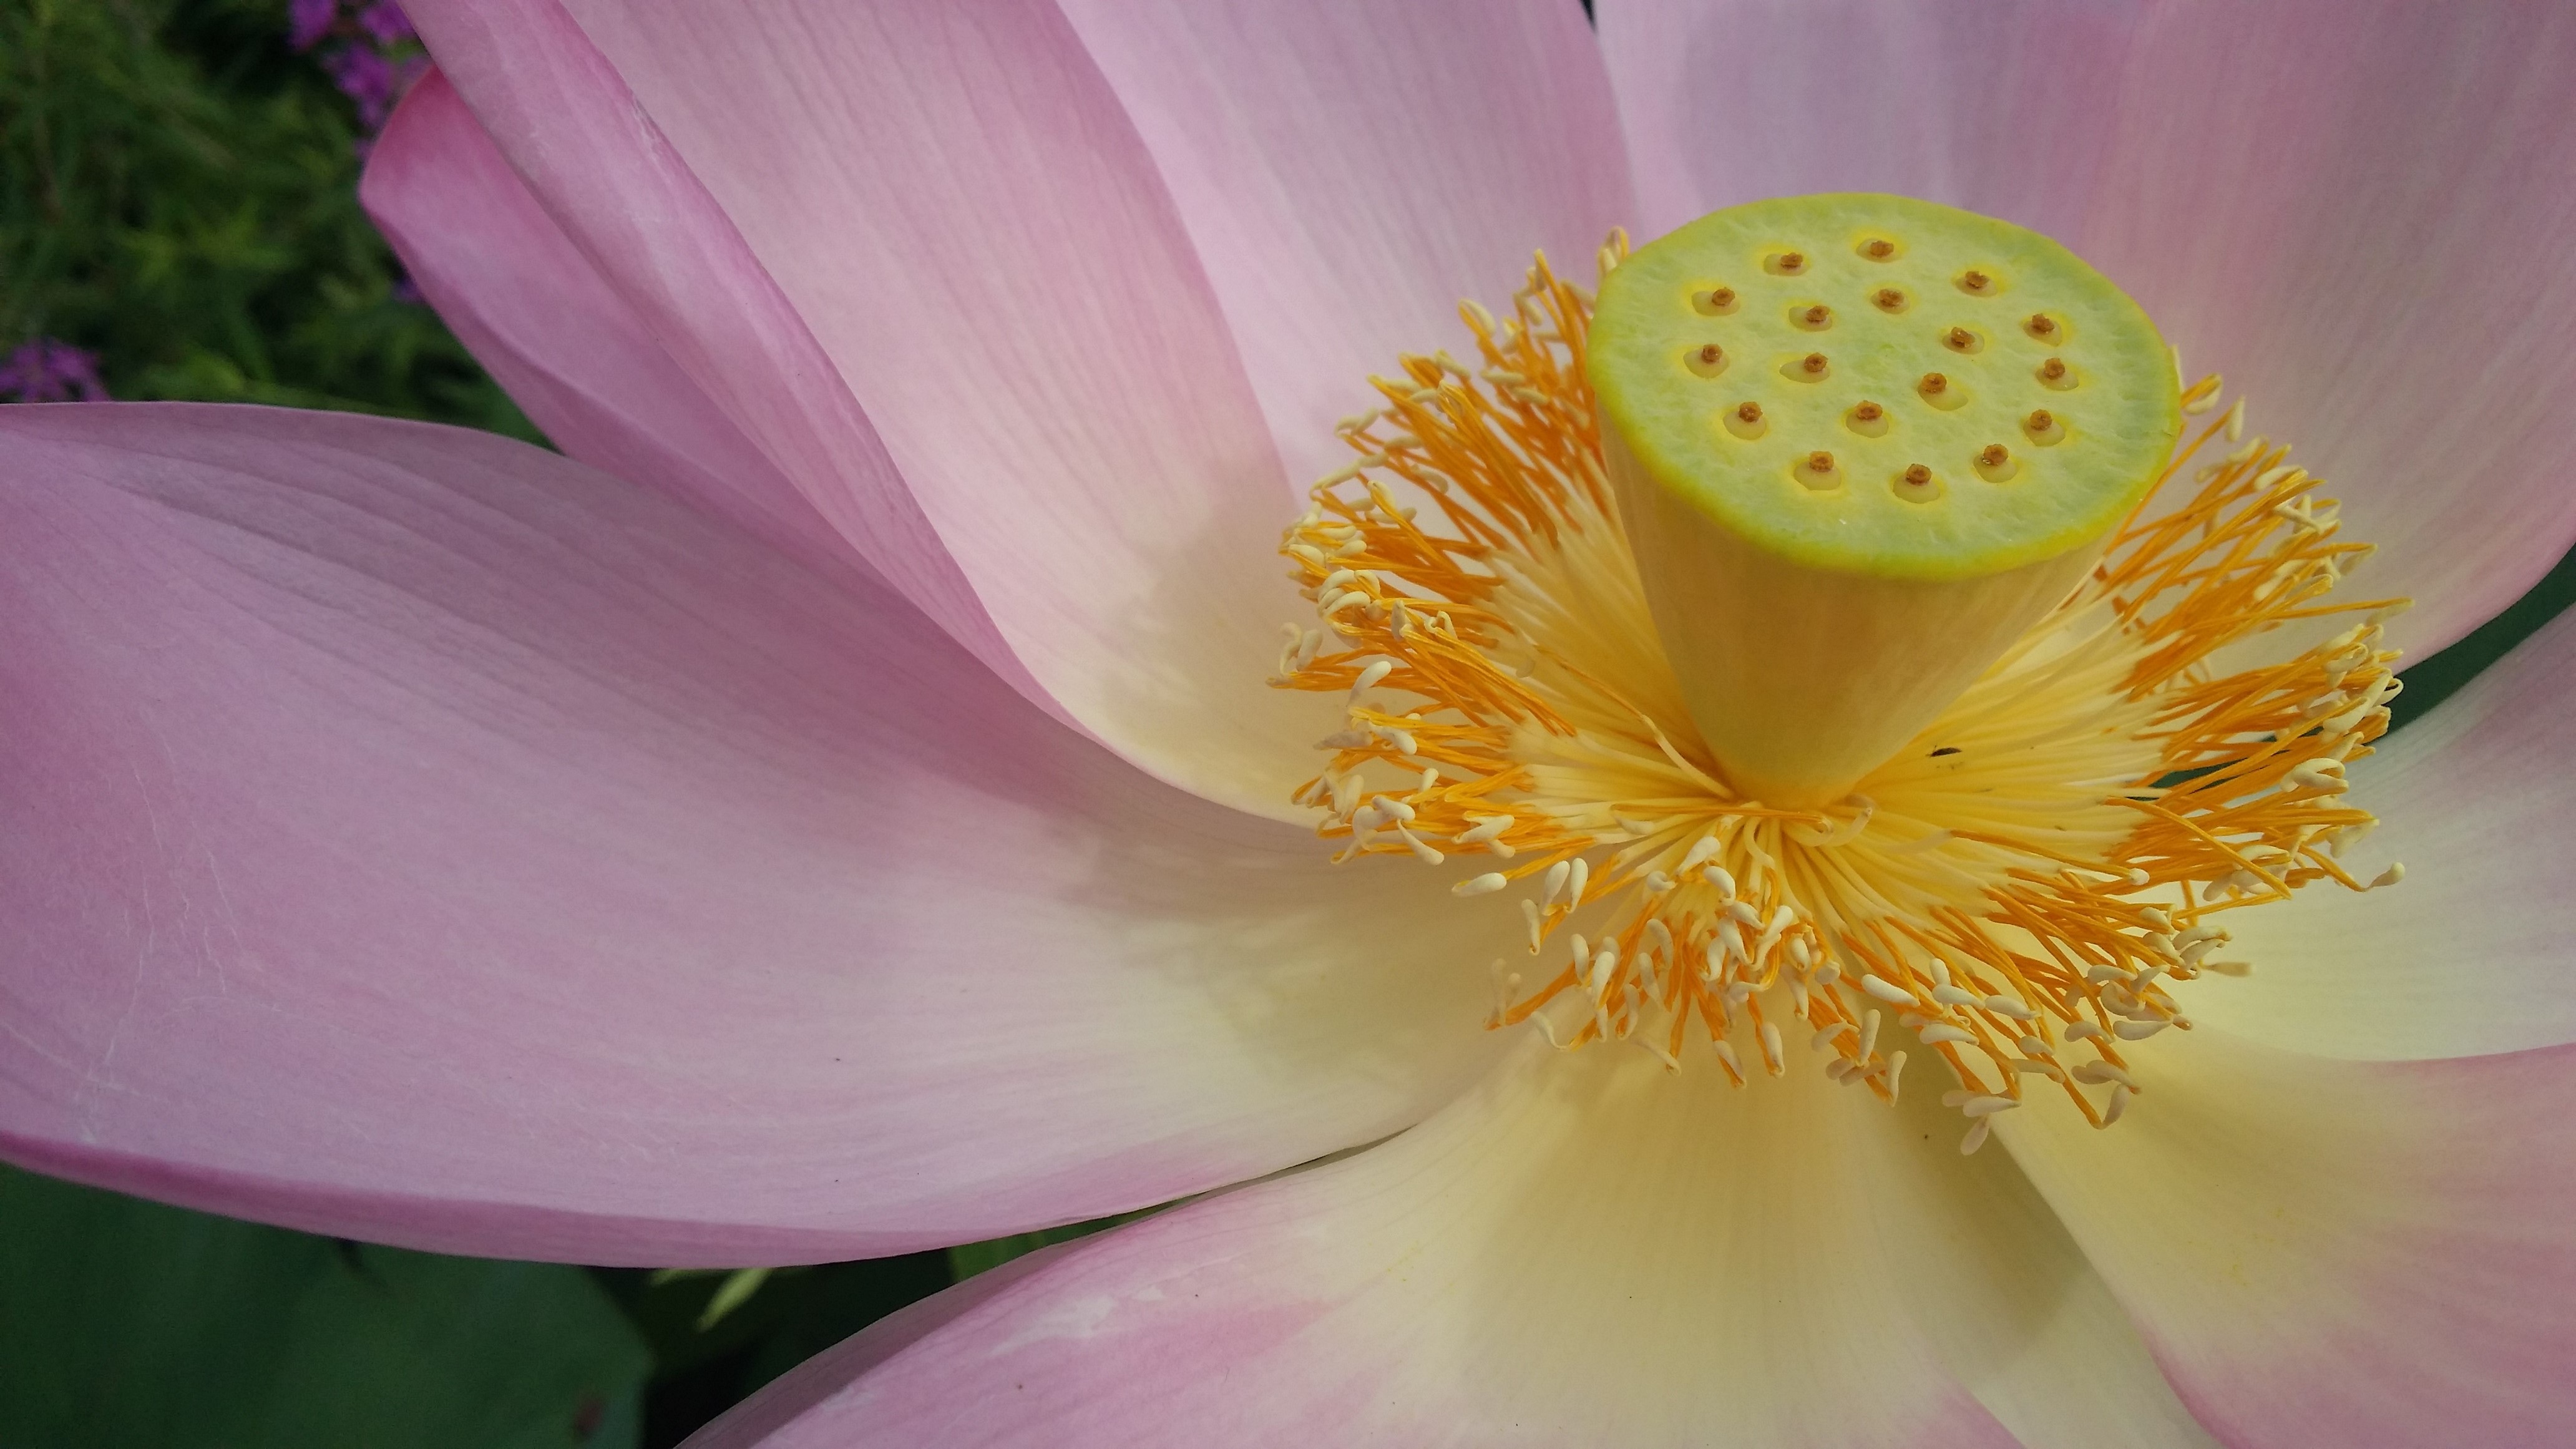
nature, blossom, plant, flower, petal, bloom, summer, floral, symbol, natural, peace, calm, asia, botany, blooming, yellow, garden, pink, sacred lotus, aquatic plant, flora, close up, lotus, exotic, macro photography, flowering plant, plant stem, land plant, lotus family